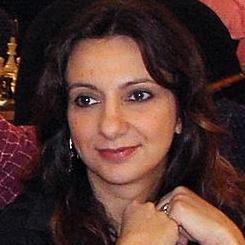
Age: 34